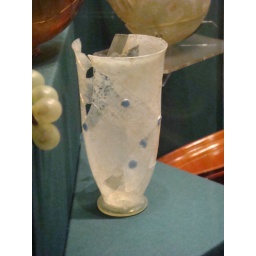
Glass beaker with blue glass decoration, in high quality glass, London, 1st-2nd century BC